Cumberland Caverns

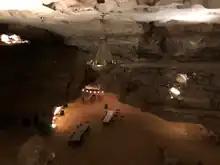
The Volcano Room in Cumberland Caverns

Cumberland Caverns was formerly home to Bluegrass Underground, a monthly music event that took place in the cave's Volcano Room from 2008-2017. The event has become a nationally syndicated program airing on PBS in 2011. In recent years, Bluegrass Underground moved to The Caverns in Pelham, Tennessee. Some of the more notable singers to play during the Bluegrass Underground era were Vince Gill, Ralph Stanley, Ricky Skaggs, Darrell Scott, and Justin Townes Earle.